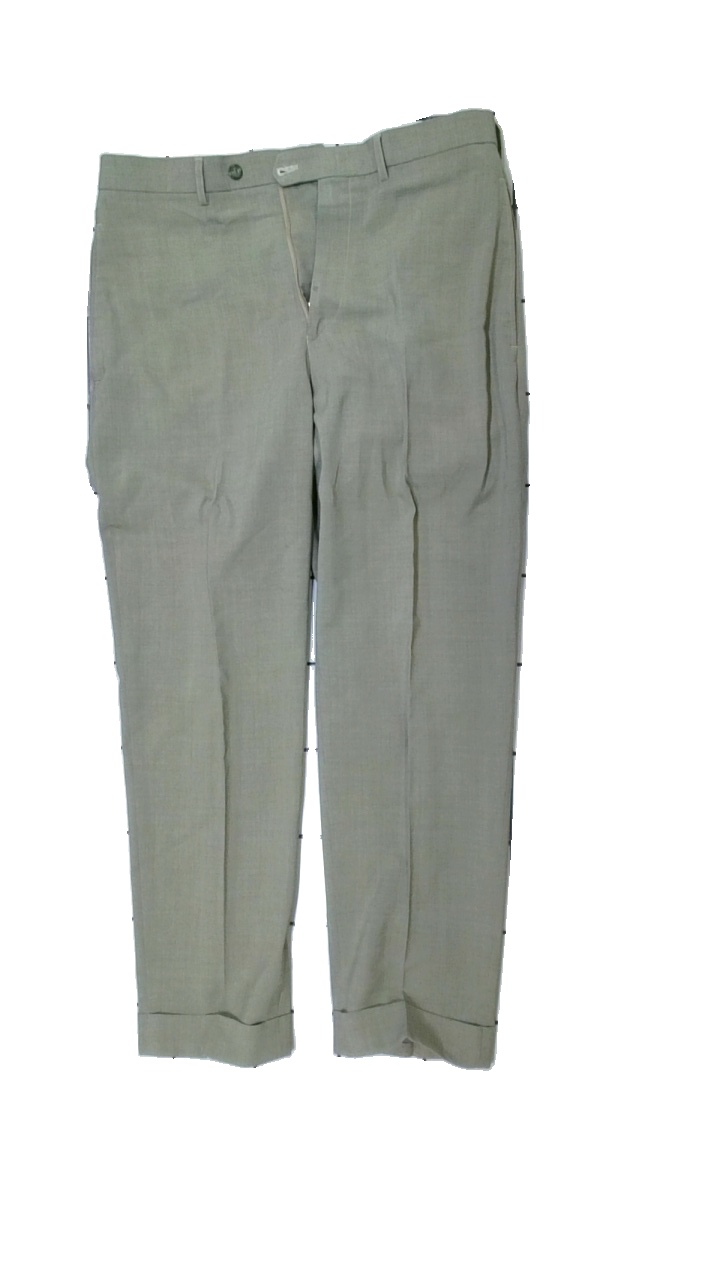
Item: Trousers (Men)
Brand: Oscar Jacobsson
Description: green suit trousers
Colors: Green
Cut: Regular
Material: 50% Polyester 50% Wool
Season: All
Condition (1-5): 3
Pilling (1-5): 5
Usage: Reuse
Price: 50-100